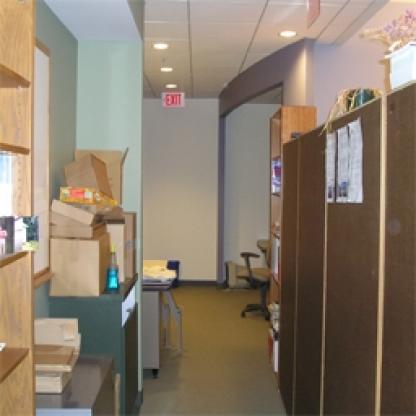
Scene: Indoor